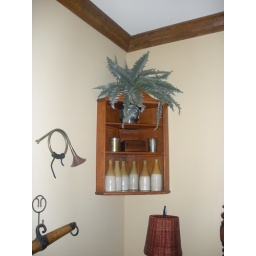
Ring was in the bowl on the top shelf